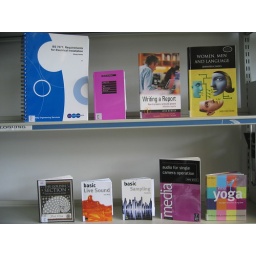
Move your mouse over each book cover and click on the link to search the library catalogue.